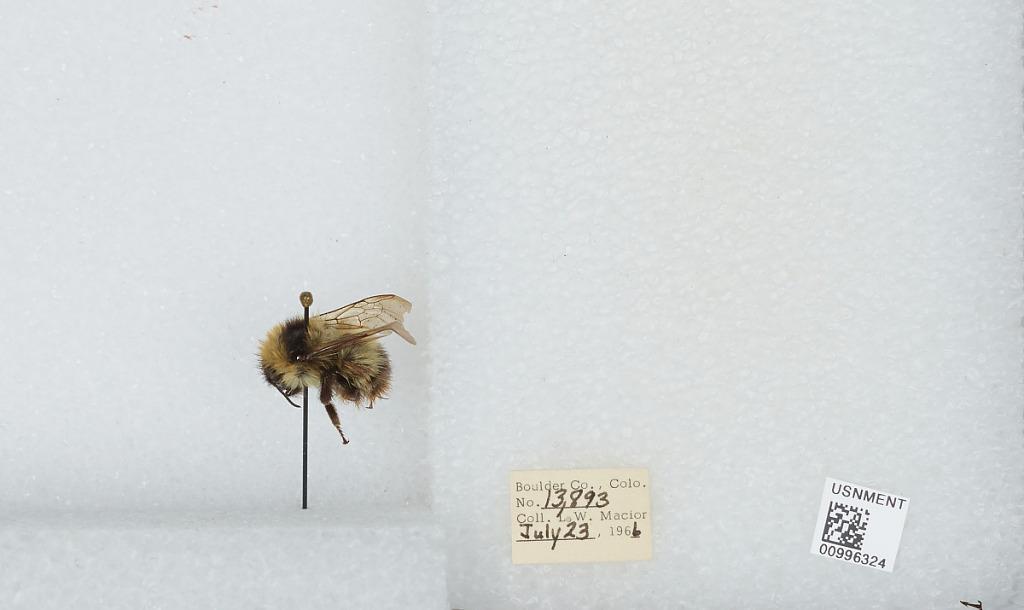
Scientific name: Bombus (Alpinobombus) balteatus Dahlbom
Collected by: L. Macior
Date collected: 1966-7-23
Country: United States
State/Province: Colorado
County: Boulder
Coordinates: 40.0275, -105.252